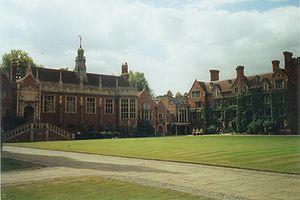
Selwyn College est un des 31 collèges de l'université de Cambridge au Royaume-Uni.